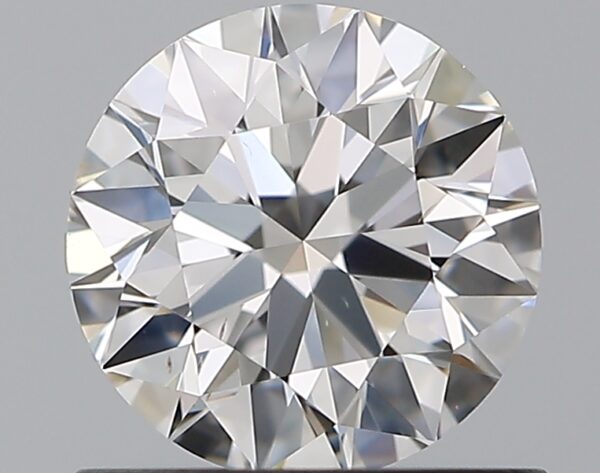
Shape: round
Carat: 0.8
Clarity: VS2
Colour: E
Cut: EX
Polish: EX
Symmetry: EX
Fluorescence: N
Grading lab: GIA
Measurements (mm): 5.9 x 5.94 x 3.69